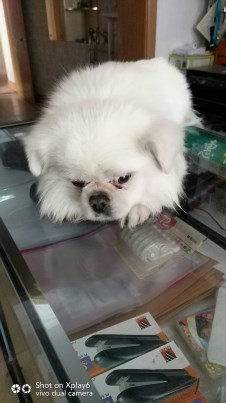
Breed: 480-n000125-Pekinese